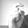
ASL letter: X